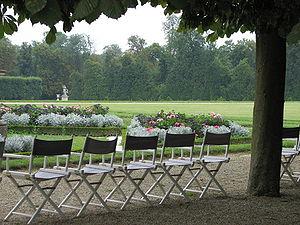
Le parc du château de Champs-sur-Marne en Seine-et-Marne en France.
Le château de Champs-sur-Marne est situé en France dans la commune de Champs-sur-Marne, dans le département de Seine-et-Marne.